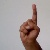
The image shows a hand gesture representing the letter 'D' in Indian Sign Language.